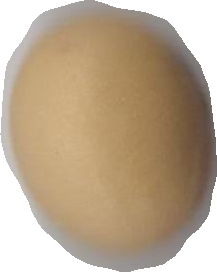
Variety: Anjasmoro